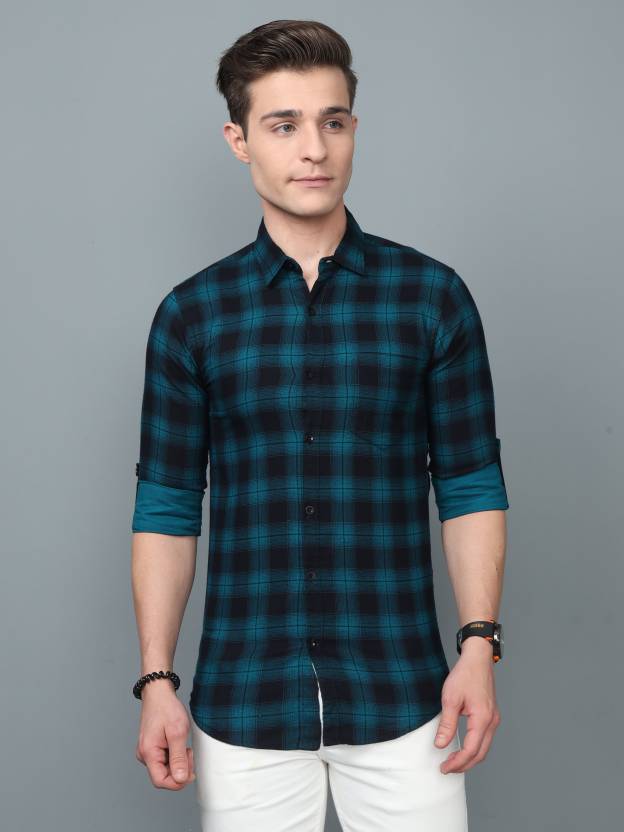
Product: Men Slim Fit Checkered Casual Shirt
Price: ₹367
Colors: Green
Pattern: Checkered